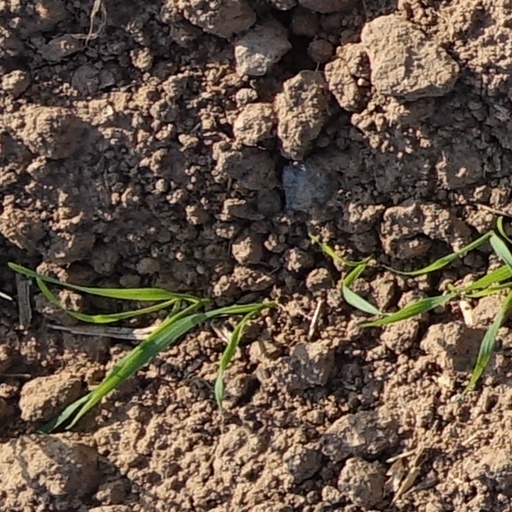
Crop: wheat